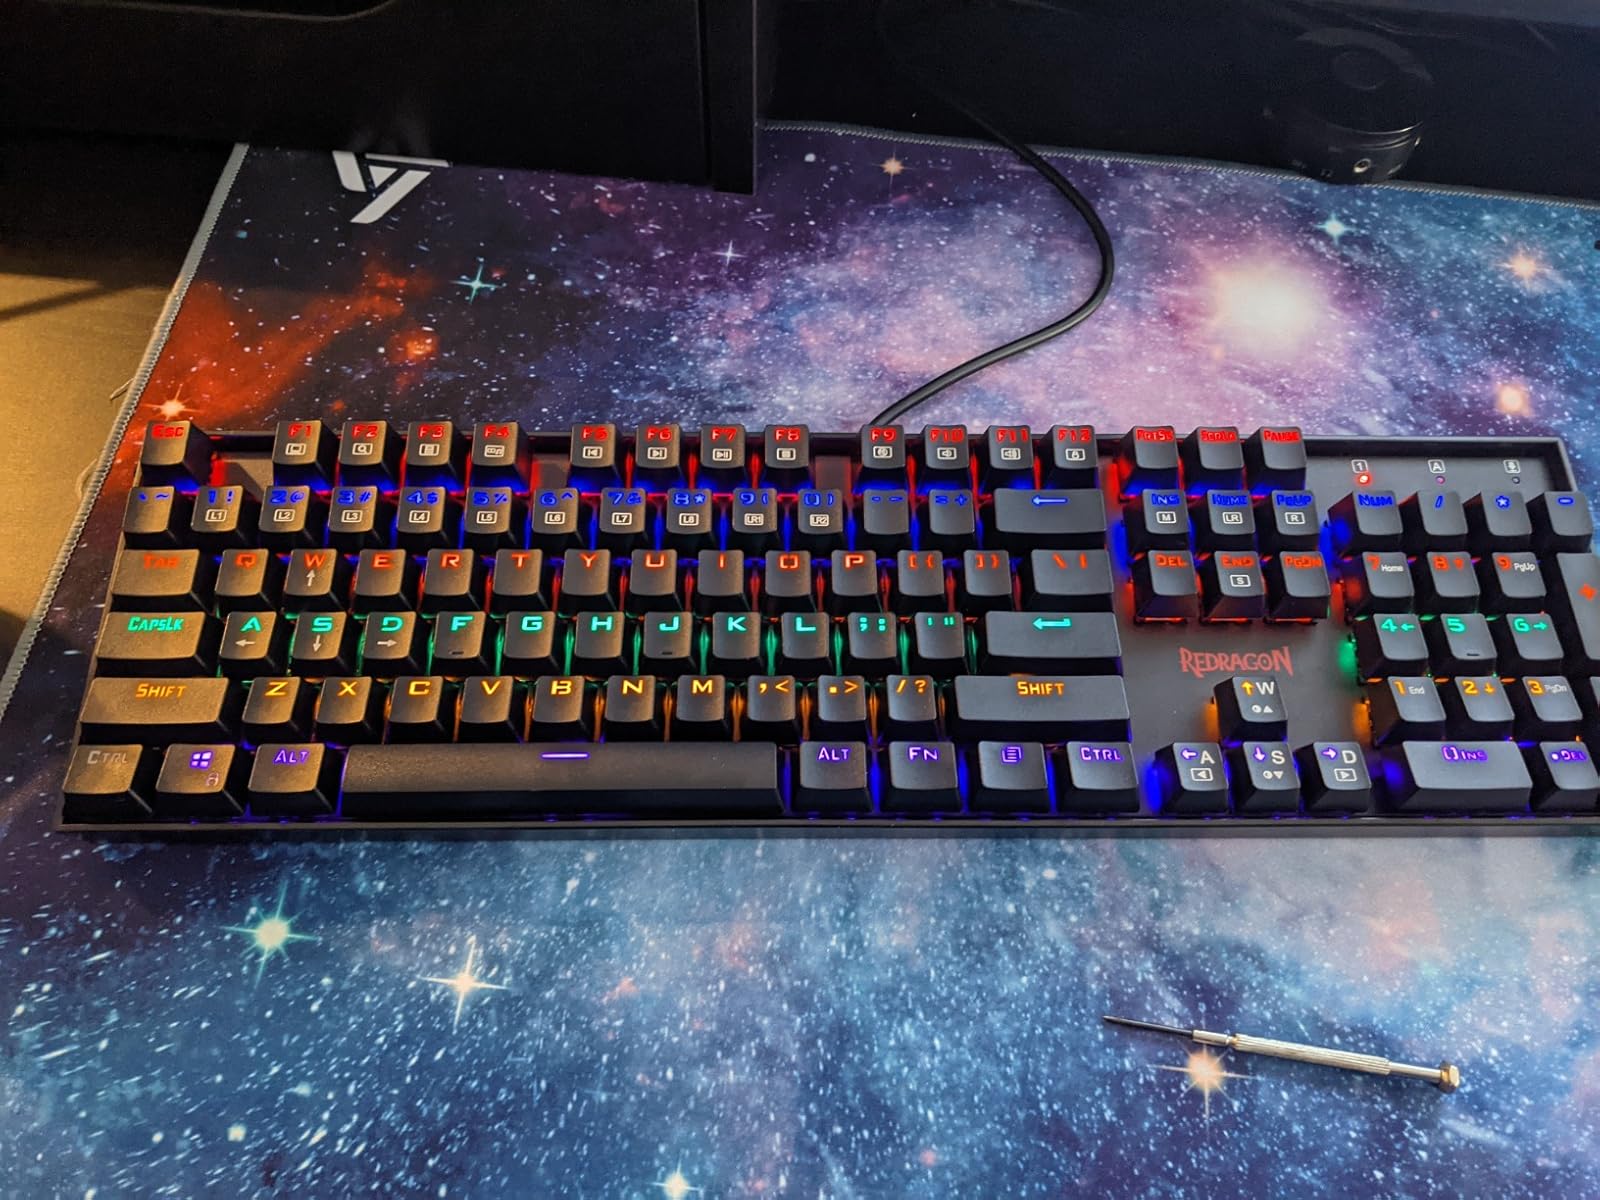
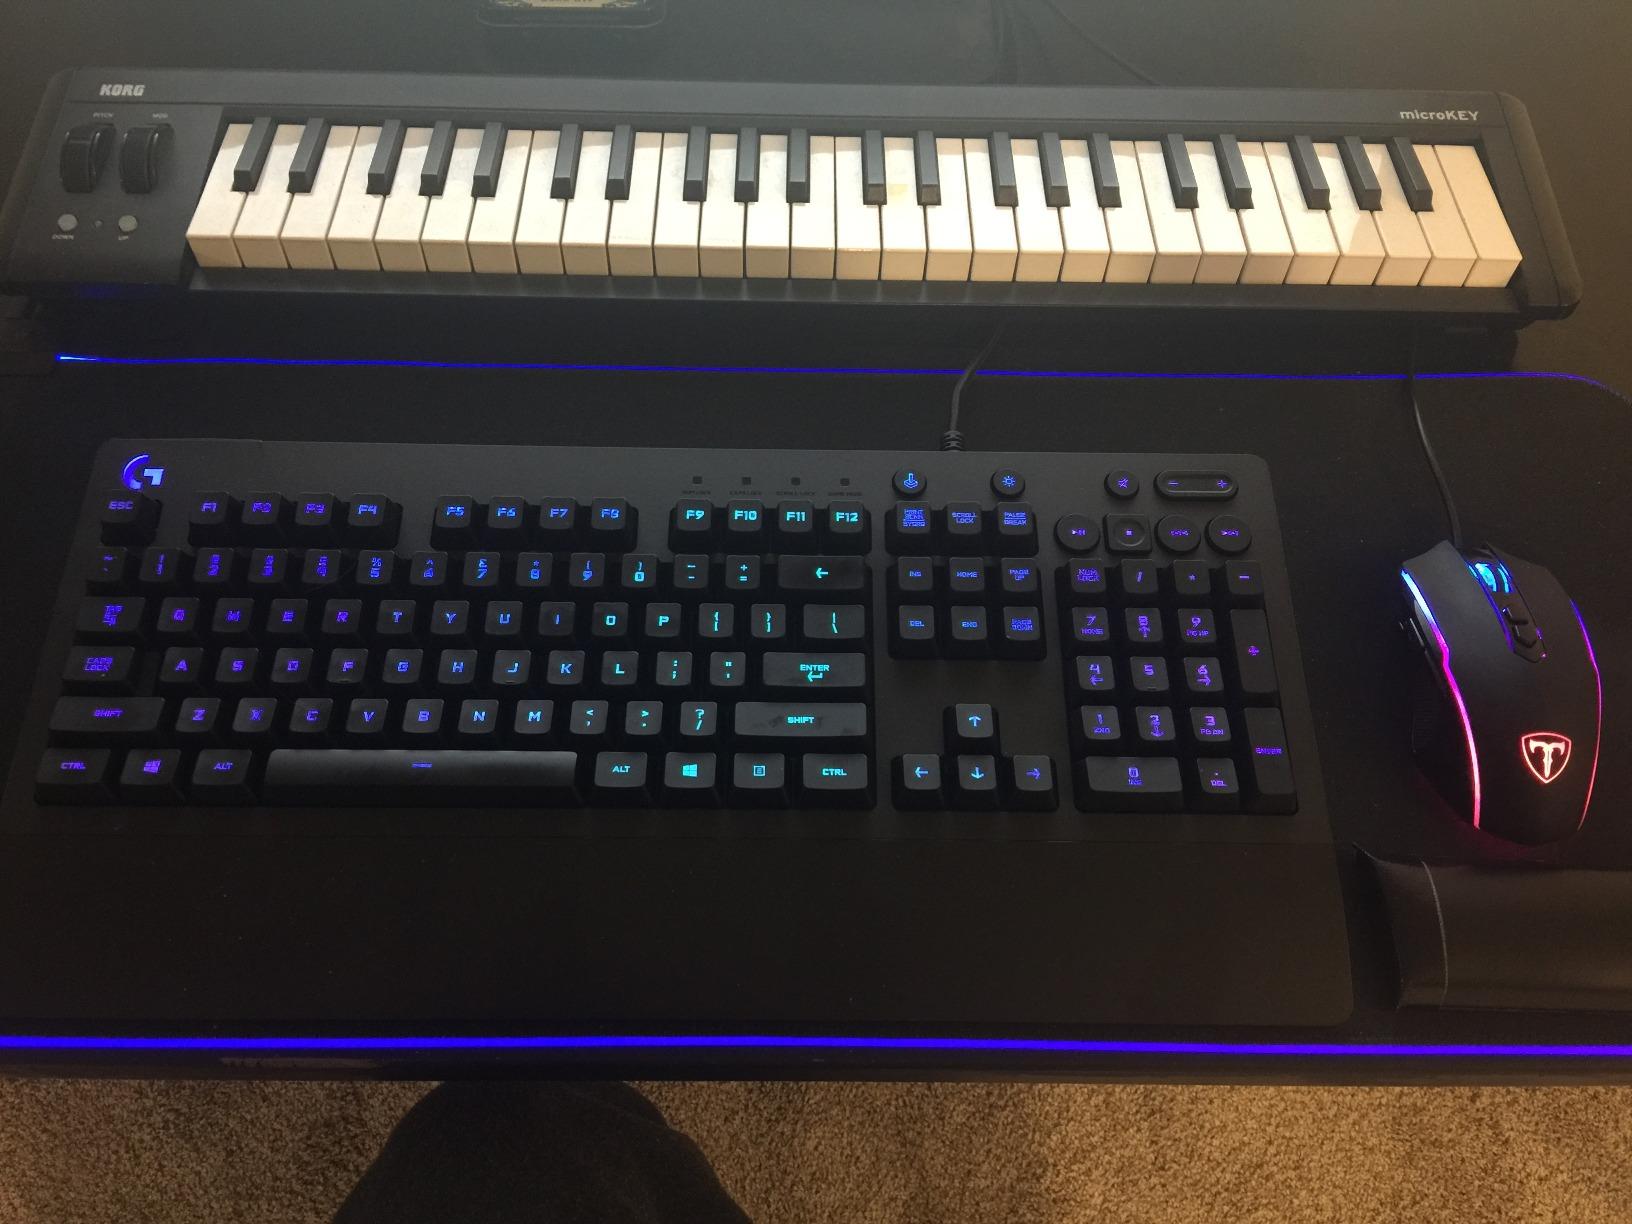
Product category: keyboard
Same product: no